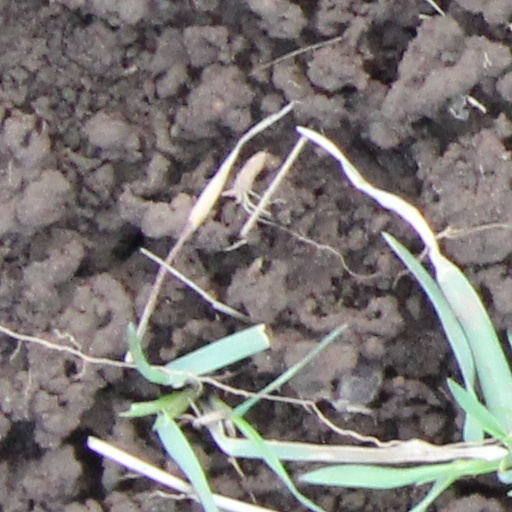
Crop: wheat